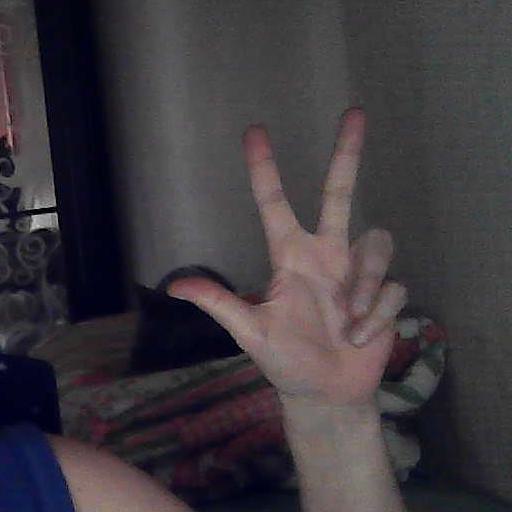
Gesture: three2